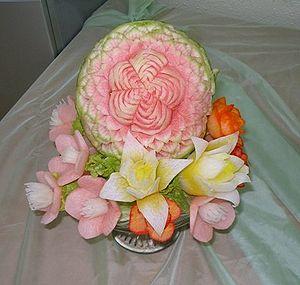
La sculpture sur fruits et légumes est un art traditionnel thaïlandais qui s’appelle le Kae-Sa-Luk.